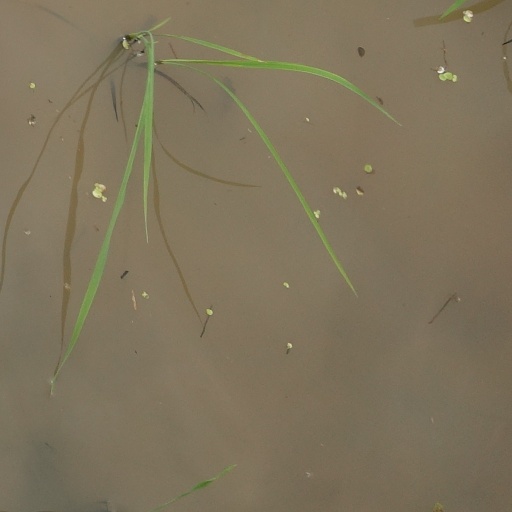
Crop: rice